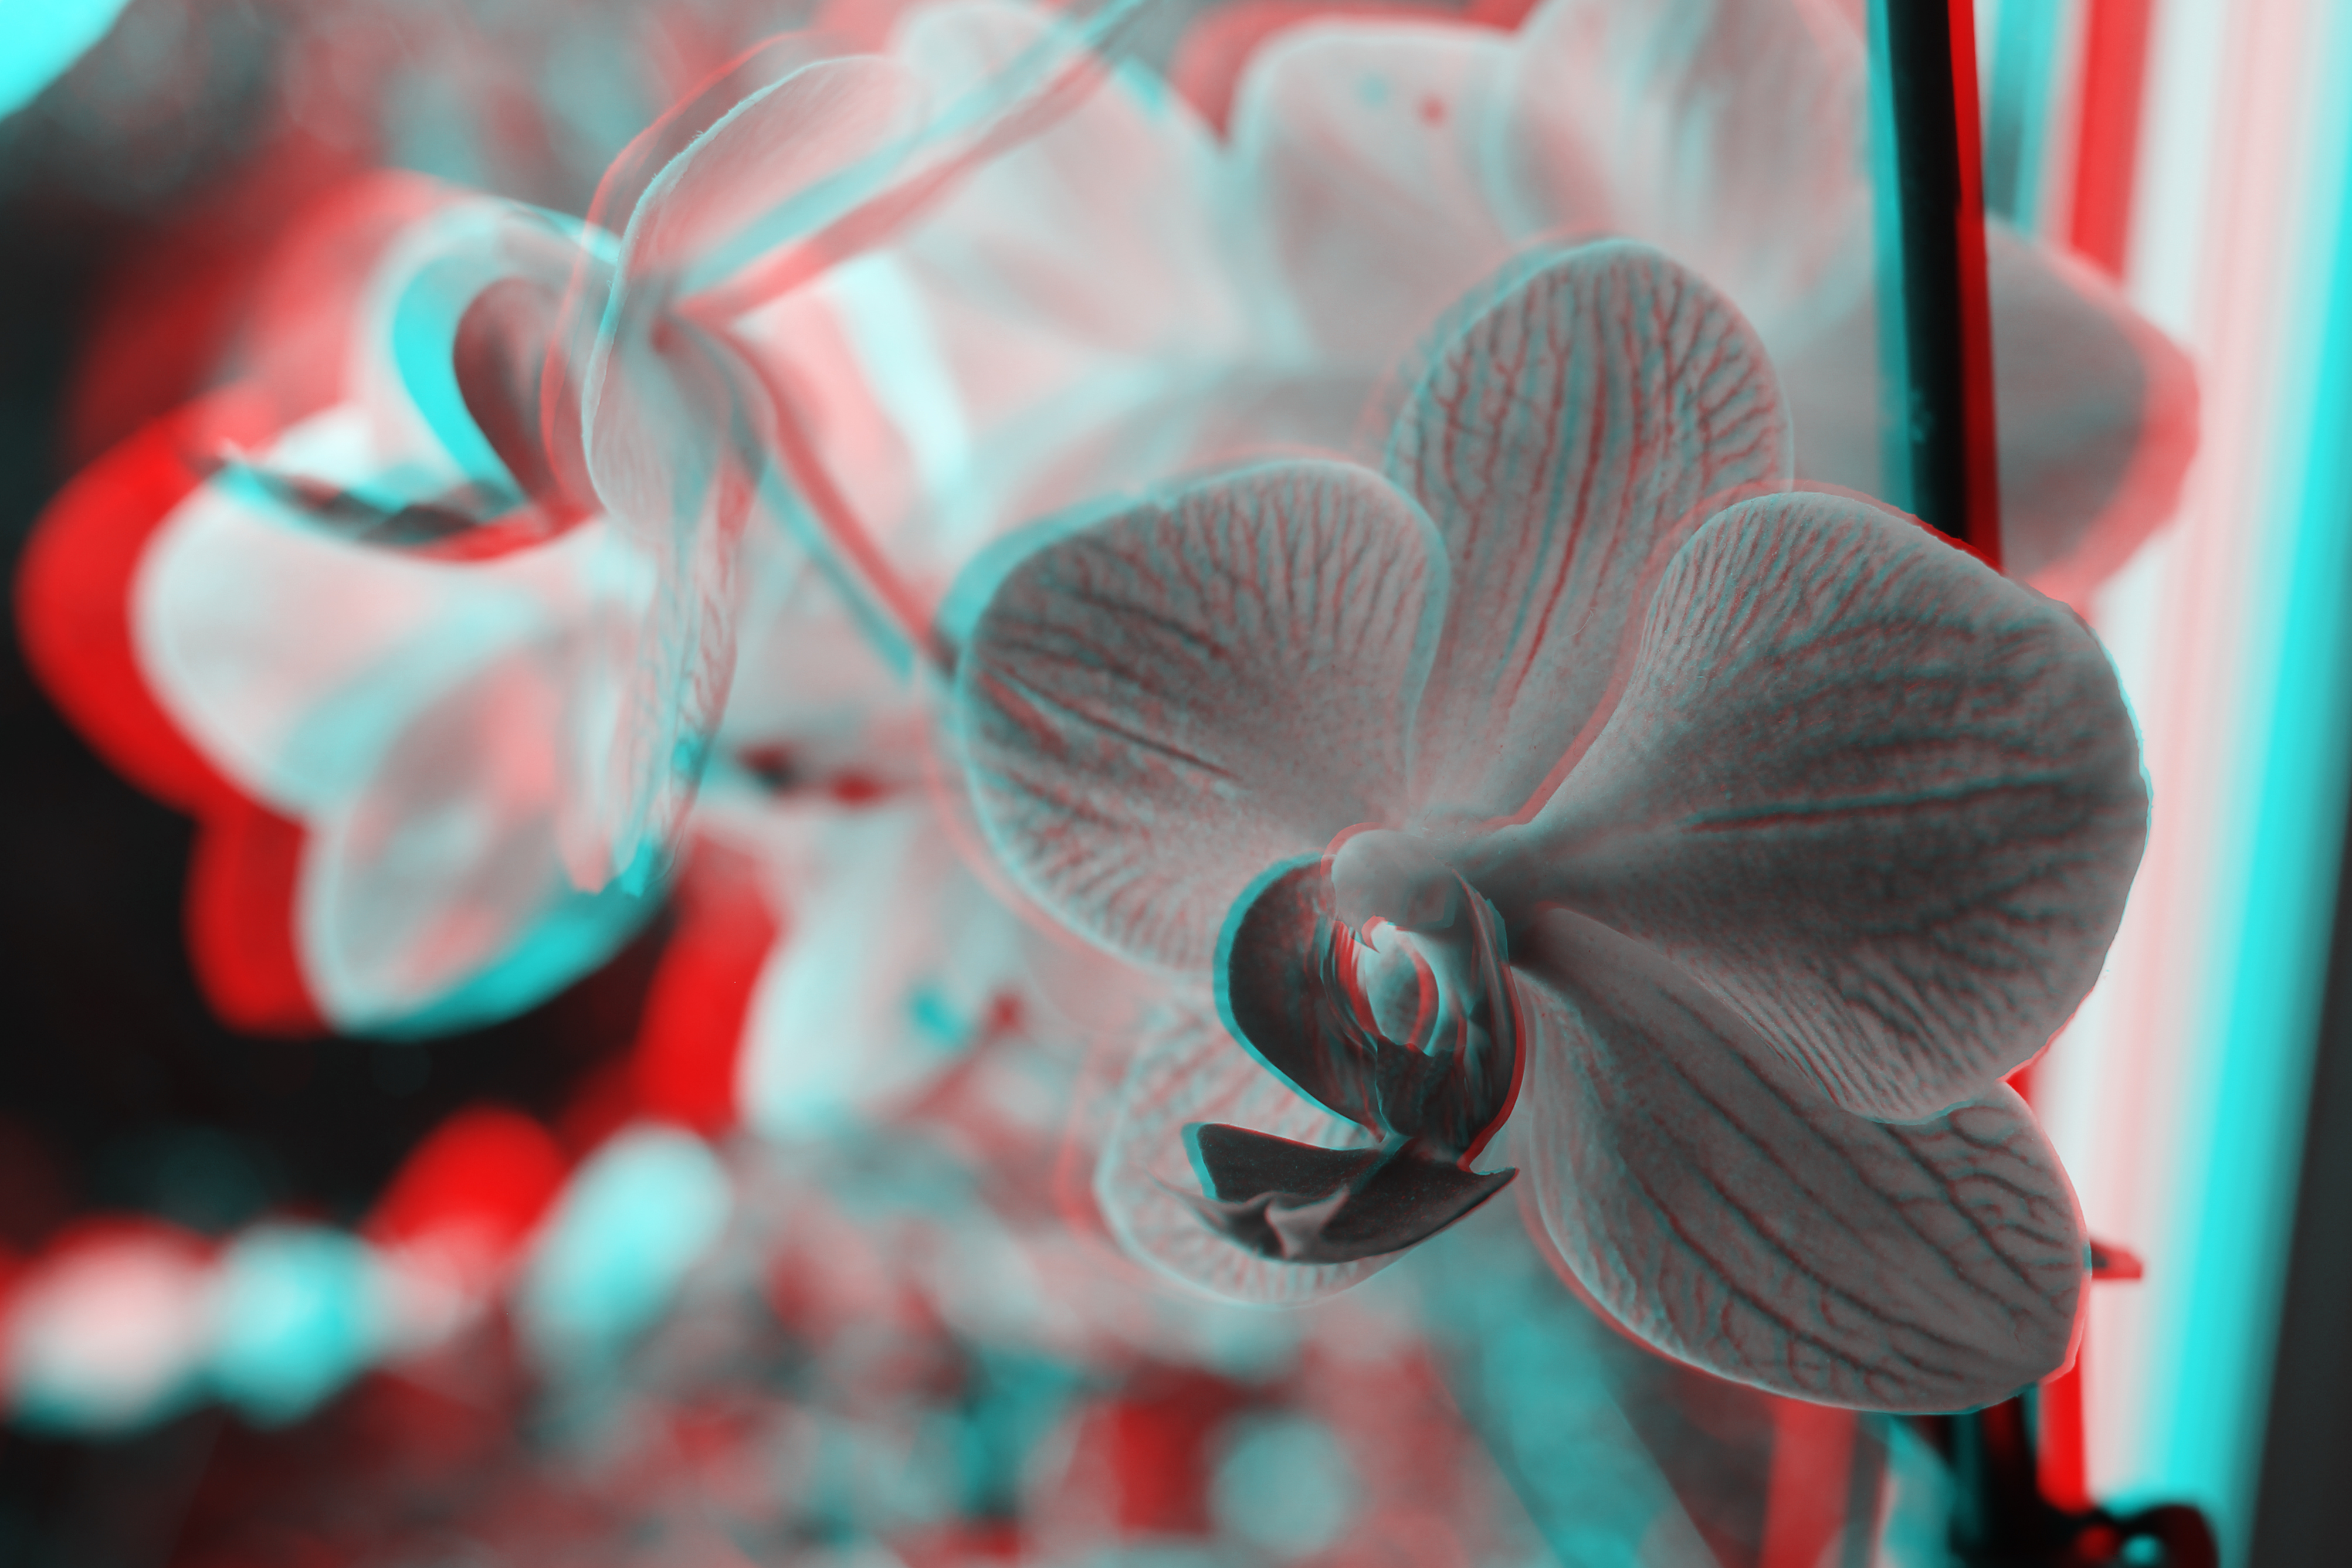
plant, white, photography, flower, petal, green, red, color, blue, orchid, close up, human body, stereo, creativecommons, cc0, publicdomain, eye, nocopyright, fleur, carloszgz, myfavnew, cmstoolsphotoring, freeculturalworks, openlicense, freepictures, rouge, rojo, copyleft, norightsreserved, planta, plante, flor, 3d, cyan, anaglyph, cian, redcyan, organ, macro photography, flowering plant, land plant